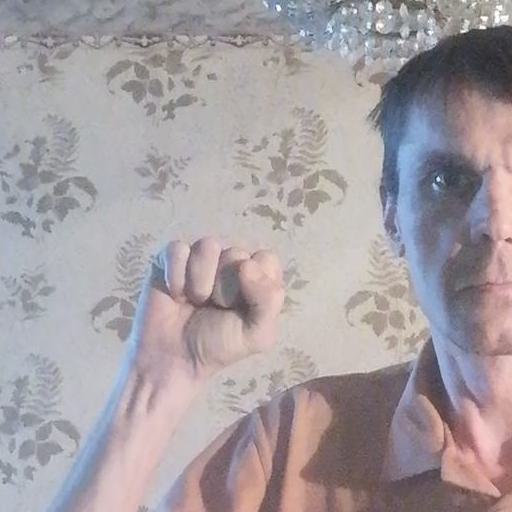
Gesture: fist